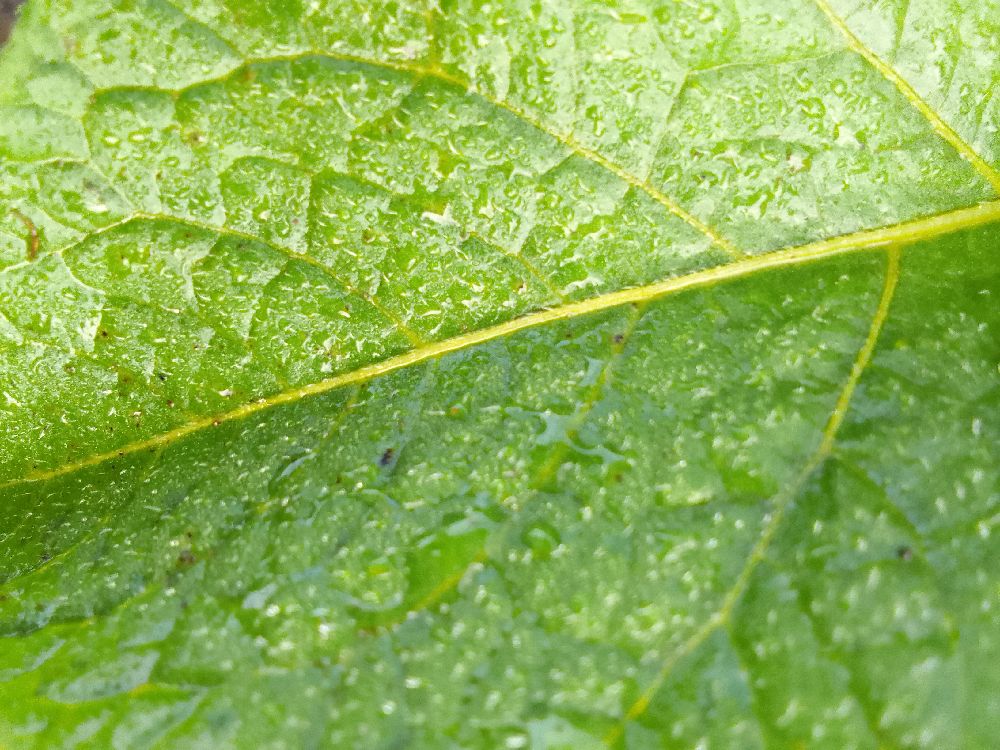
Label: Healthy